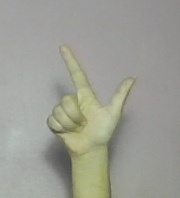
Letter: laam